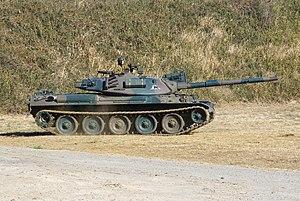
Le Type 74 est un char de combat japonais. Conçu par Mitsubishi Heavy Industries, il est en service dans les Forces terrestres japonaises d'autodéfense depuis septembre 1975. Sur le plan visuel, le Type 74 est très semblable à l'AMX-30 français, entré en service près de 10 ans auparavant, mais se démarque par l'emploi d'une suspension oléopneumatique réglable et d'un télémètre laser. À partir des années 1990, il commence à être suppléé par le Type 90.